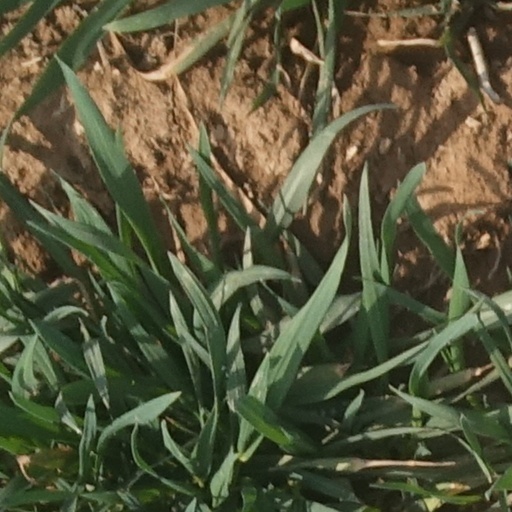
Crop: wheat